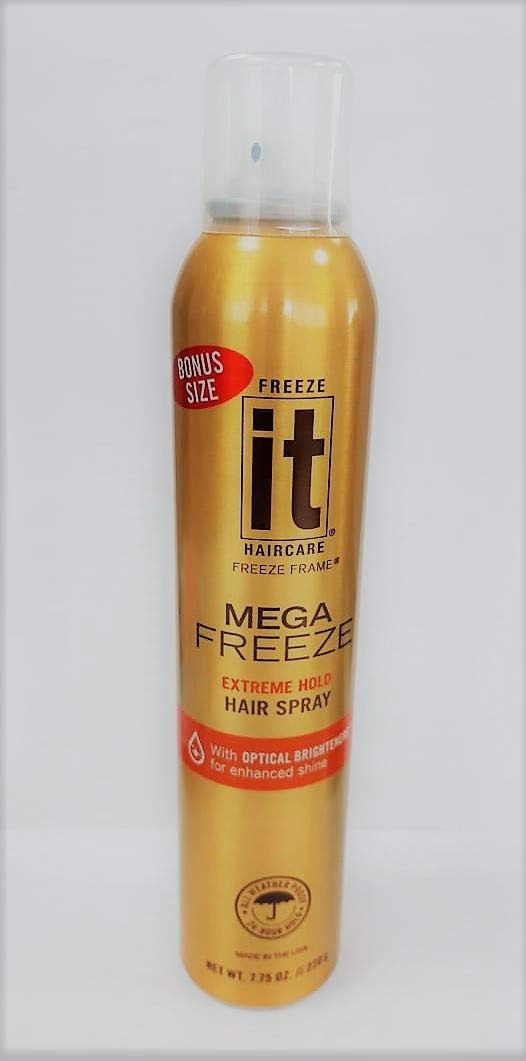
Item Name: Freeze IT Mega Freeze Extreme Hold Hair Spray Aerosol - 7.75 oz
Product Description: When extreme hold is required, depend on humidity-resistant Freeze IT Mega Freeze to lock in your style for 24 hours—during any weather or physical activity! Panthenol Vitamin B-5 and exclusive Optical Brighteners add volume and shine, while enhancing your permanent or natural hair color by increasing light and color reflection. Infused Hydrolyzed Wheat Proteins repair and renew damaged hair, adding body. Delivers UV Protection against the effects of sun and environmental pollutants. Humidity Resistant, Dries quickly without stickiness or flaking.
Value: nan
Unit: None

Price: 15.96